Vauxhall Viva

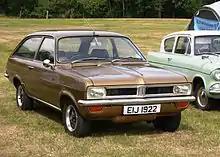
Viva HC Estate

The HC Viva (1970–79) was mechanically the same as the HB but had more modern styling and greater interior space due to redesigned seating and positioning of bulkheads. It offered two- and four-door saloons and a fastback estate with the choice of either standard 1159 cc, 90 tuned 1159 cc or 1600 cc overhead cam power. No 2.0 GT version was offered with the new range, although the 2.0 became the sole engine offering for Canada, where the HC became the Firenza, marketed by Pontiac/Buick dealers without the Vauxhall name. The cloned Envoy Epic was dropped as Chevrolet dealers now carried the domestic Chevrolet Vega. The HC was pulled from the Canadian market after two model years amidst consumer anger over corrosion and reliability issues.